Answer in natural language. Considering the relative positions, is box (marked A) to the left or right of abstract painting in a black frame (marked C)? Choose between the following options: right or left
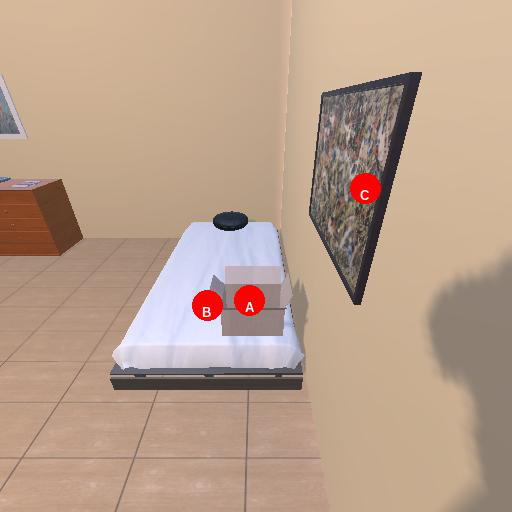
<answer>left</answer>